Font-Romeu-Odeillo-Via

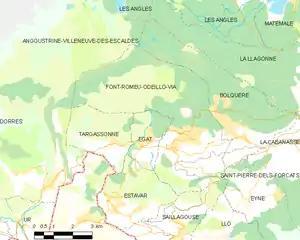
Map of Font-Romeu-Odeillo-Via and its surrounding communes

Font-Romeu-Odeillo-Via station is served by the Yellow Train line, a railway which runs from Villefranche-de-Conflent to Latour-de-Carol.